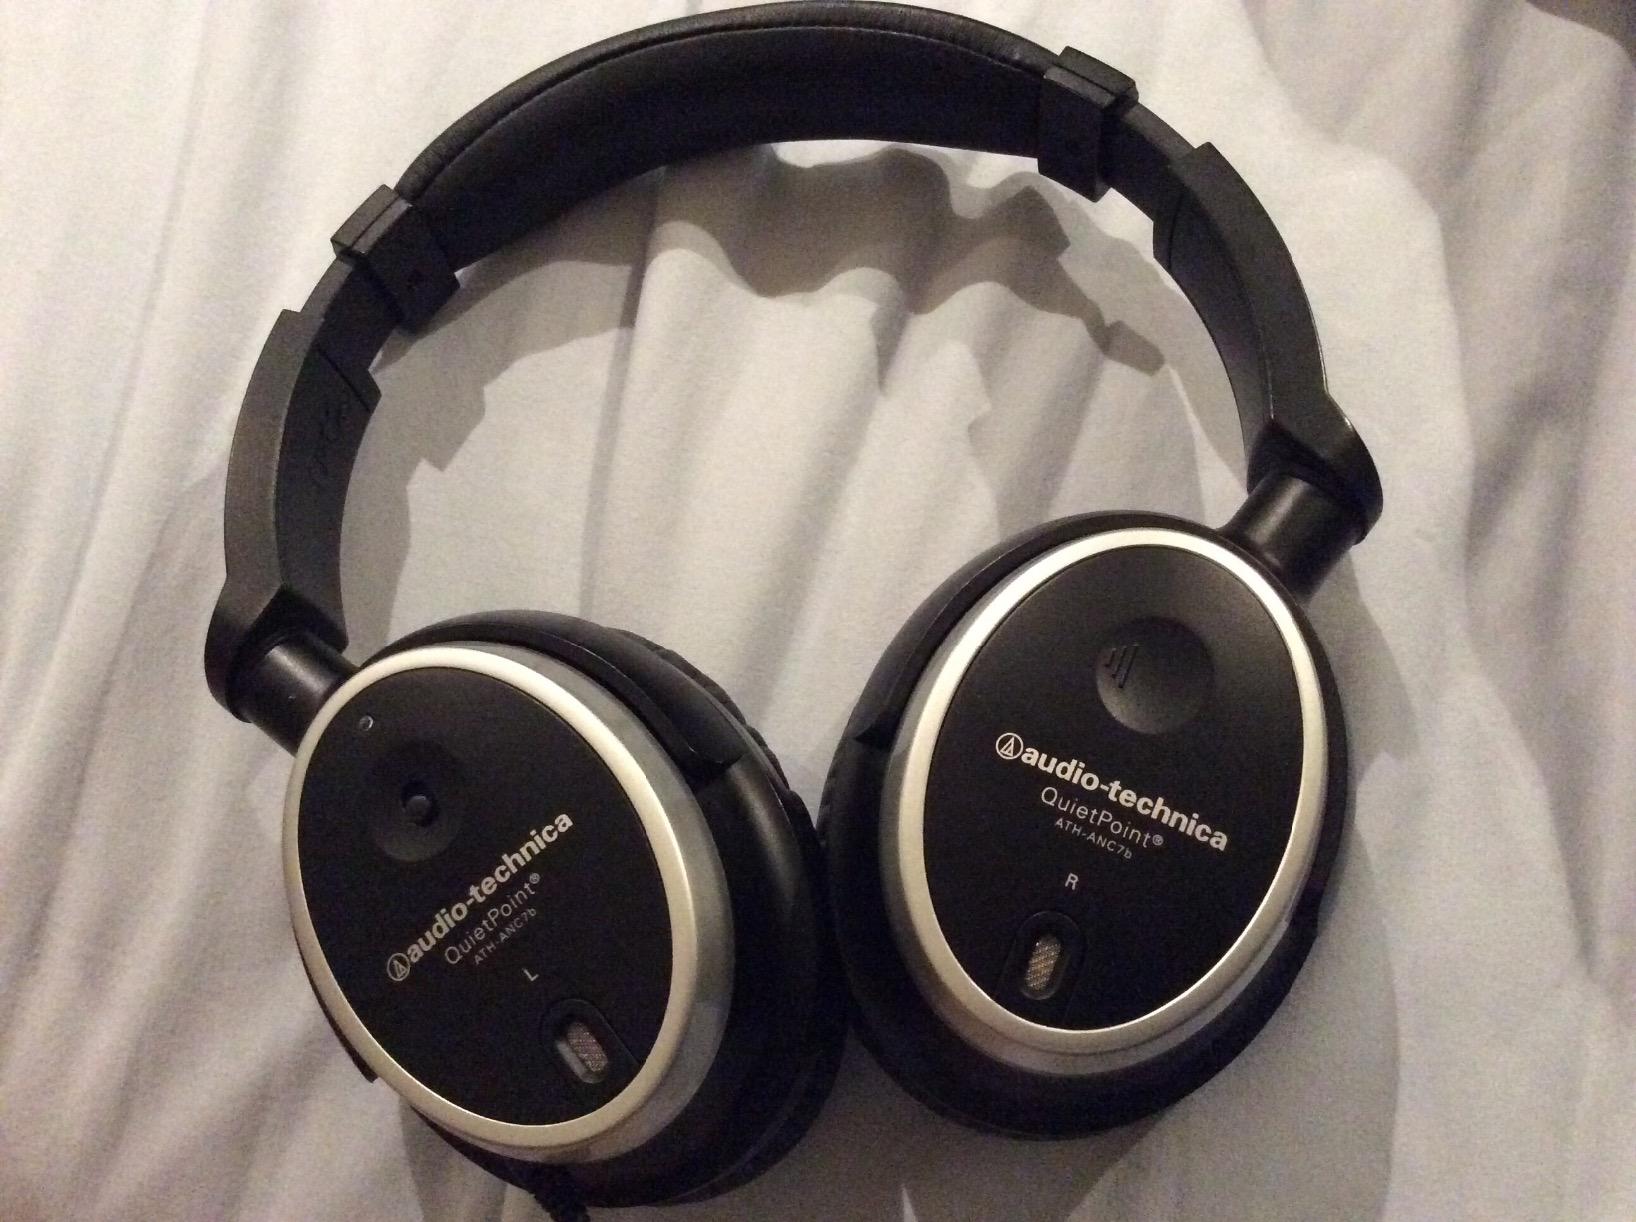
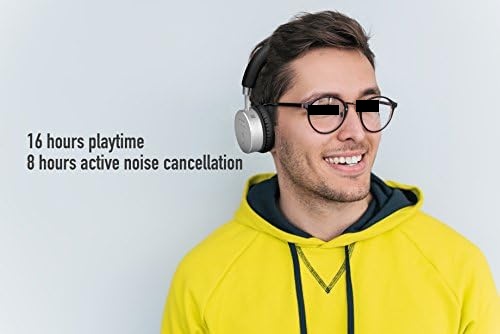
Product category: headphones
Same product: no